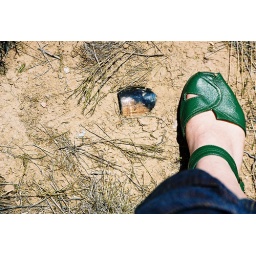
glass bottle in the ground